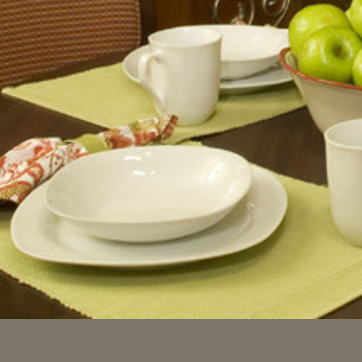
Material: ceramic